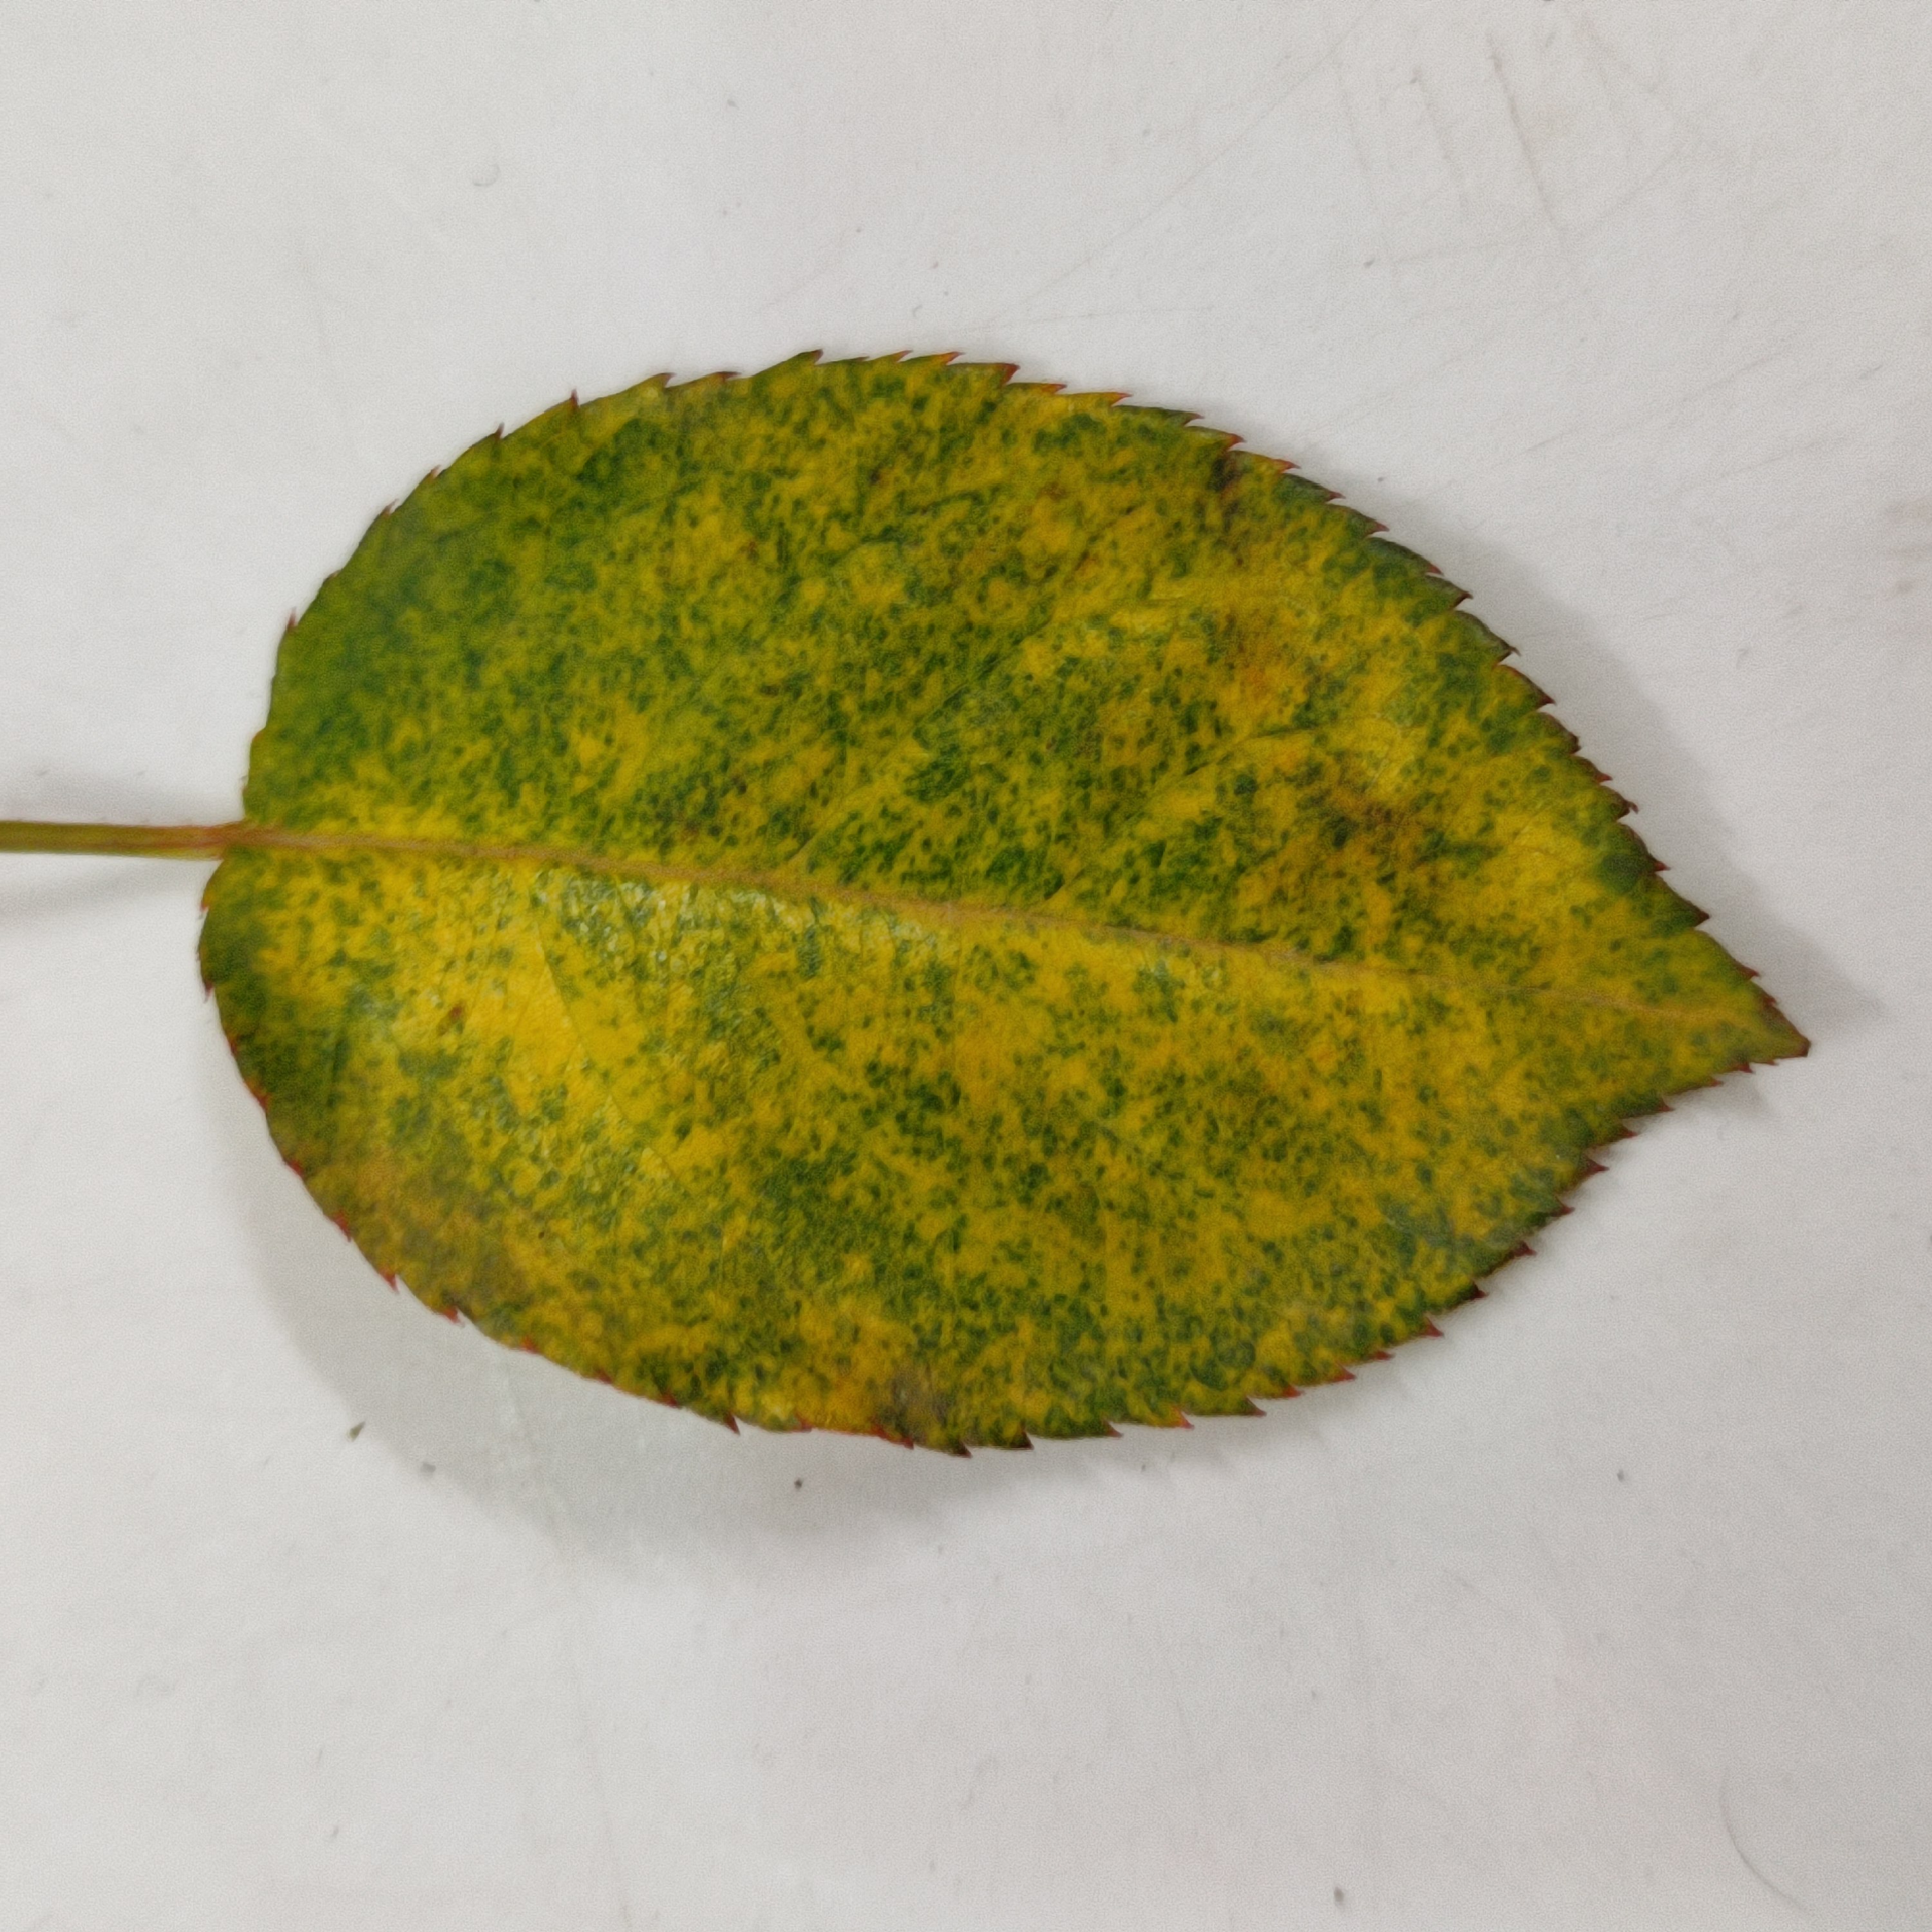
Label: Yellow Mosaic Virus